Describe the emotion expressed in this image:  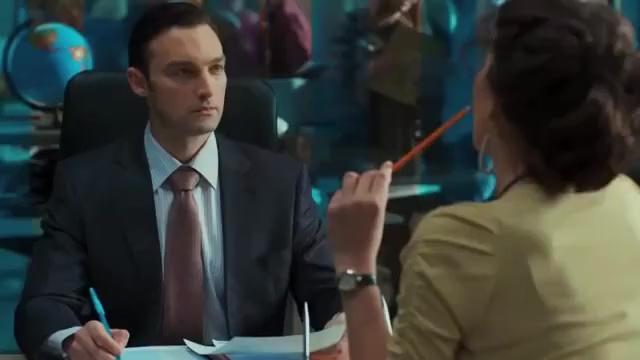
This person displays Suffering, valence and arousal with low intensity.